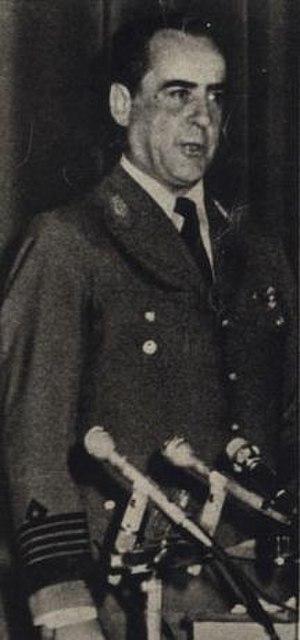
Orlando Ramón Agosti, né le 22 août ou le 18 décembre 1924 à San Andrés de Giles dans la province de Buenos Aires et mort le 6 octobre 1997 à Buenos Aires, est un général de l'aviation militaire argentine.